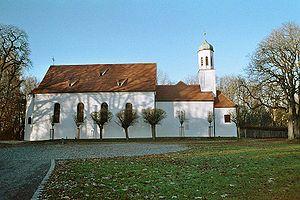
Neusäß est une ville allemande de Bavière, située dans l'arrondissement d'Augsbourg et le district de Souabe.